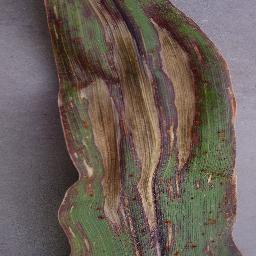
Label: Corn_(Maize)___Northern_Leaf_Blight